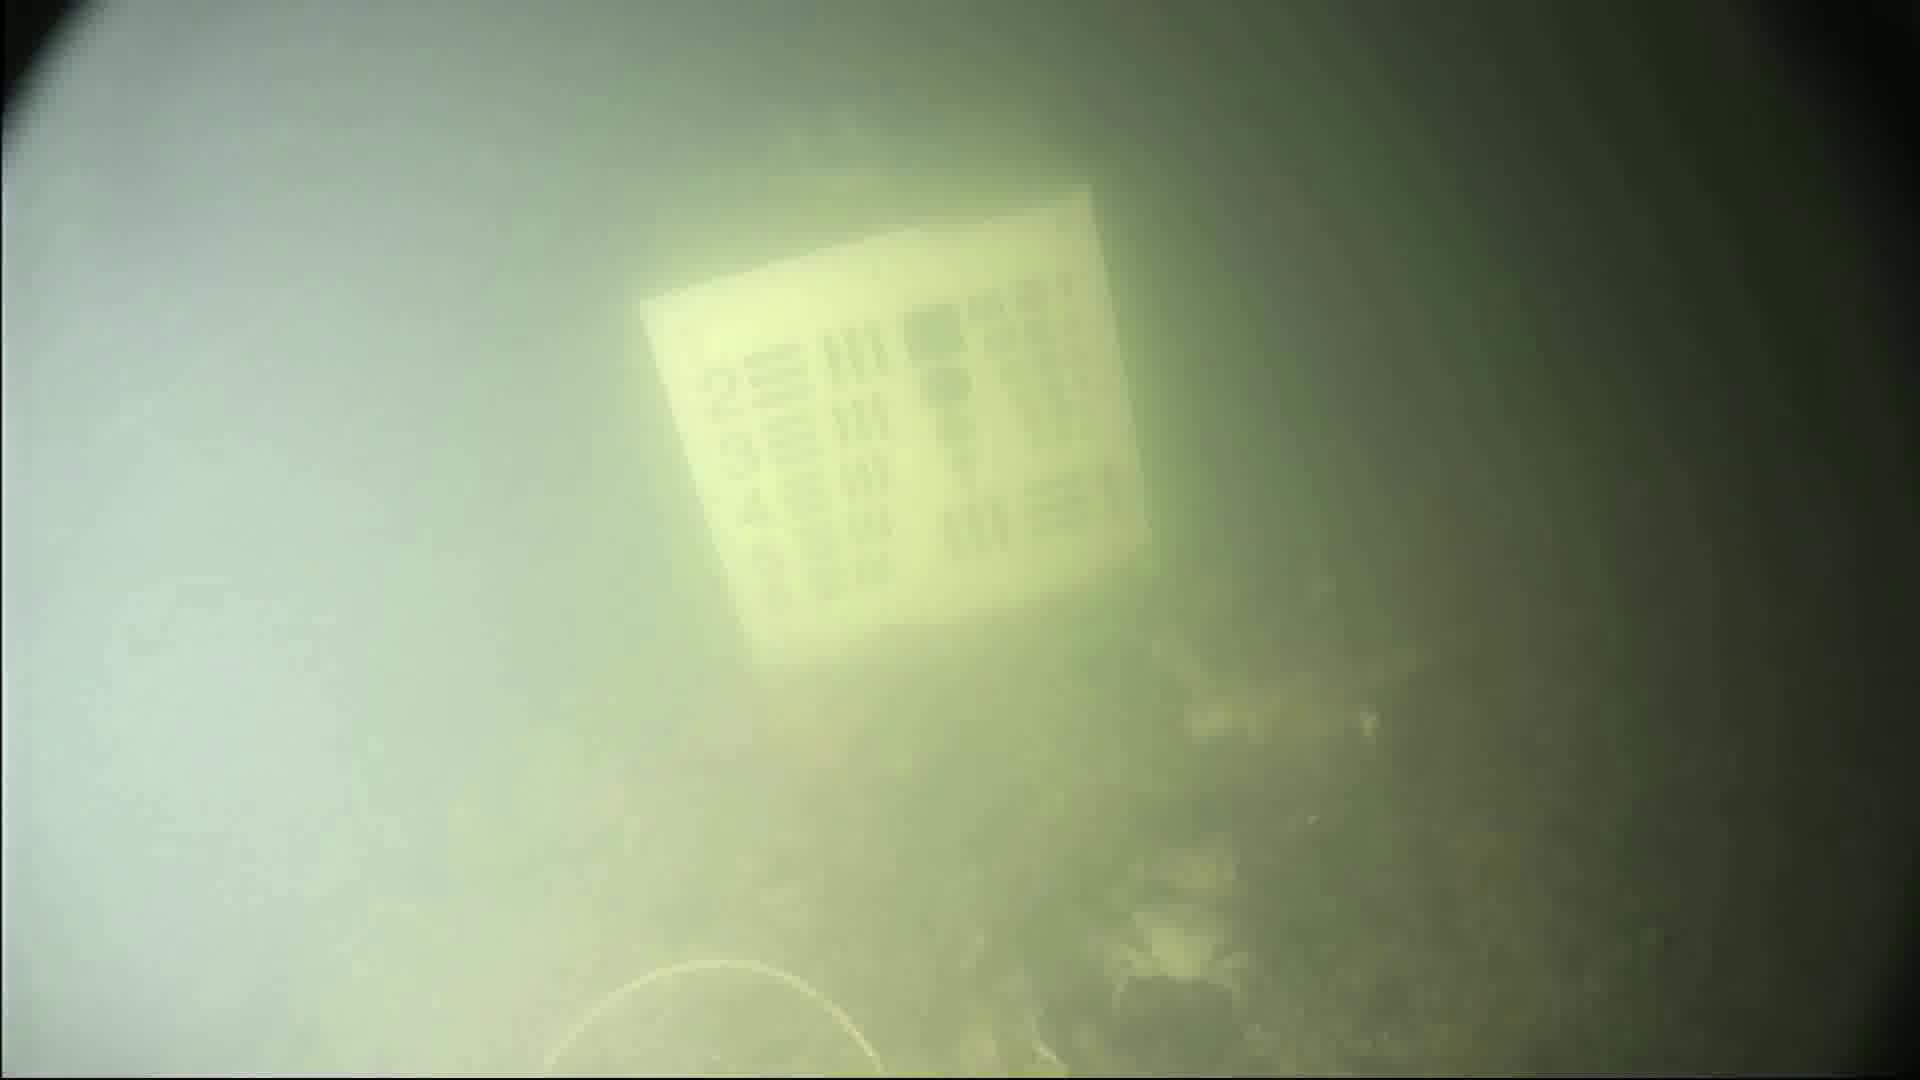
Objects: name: crab